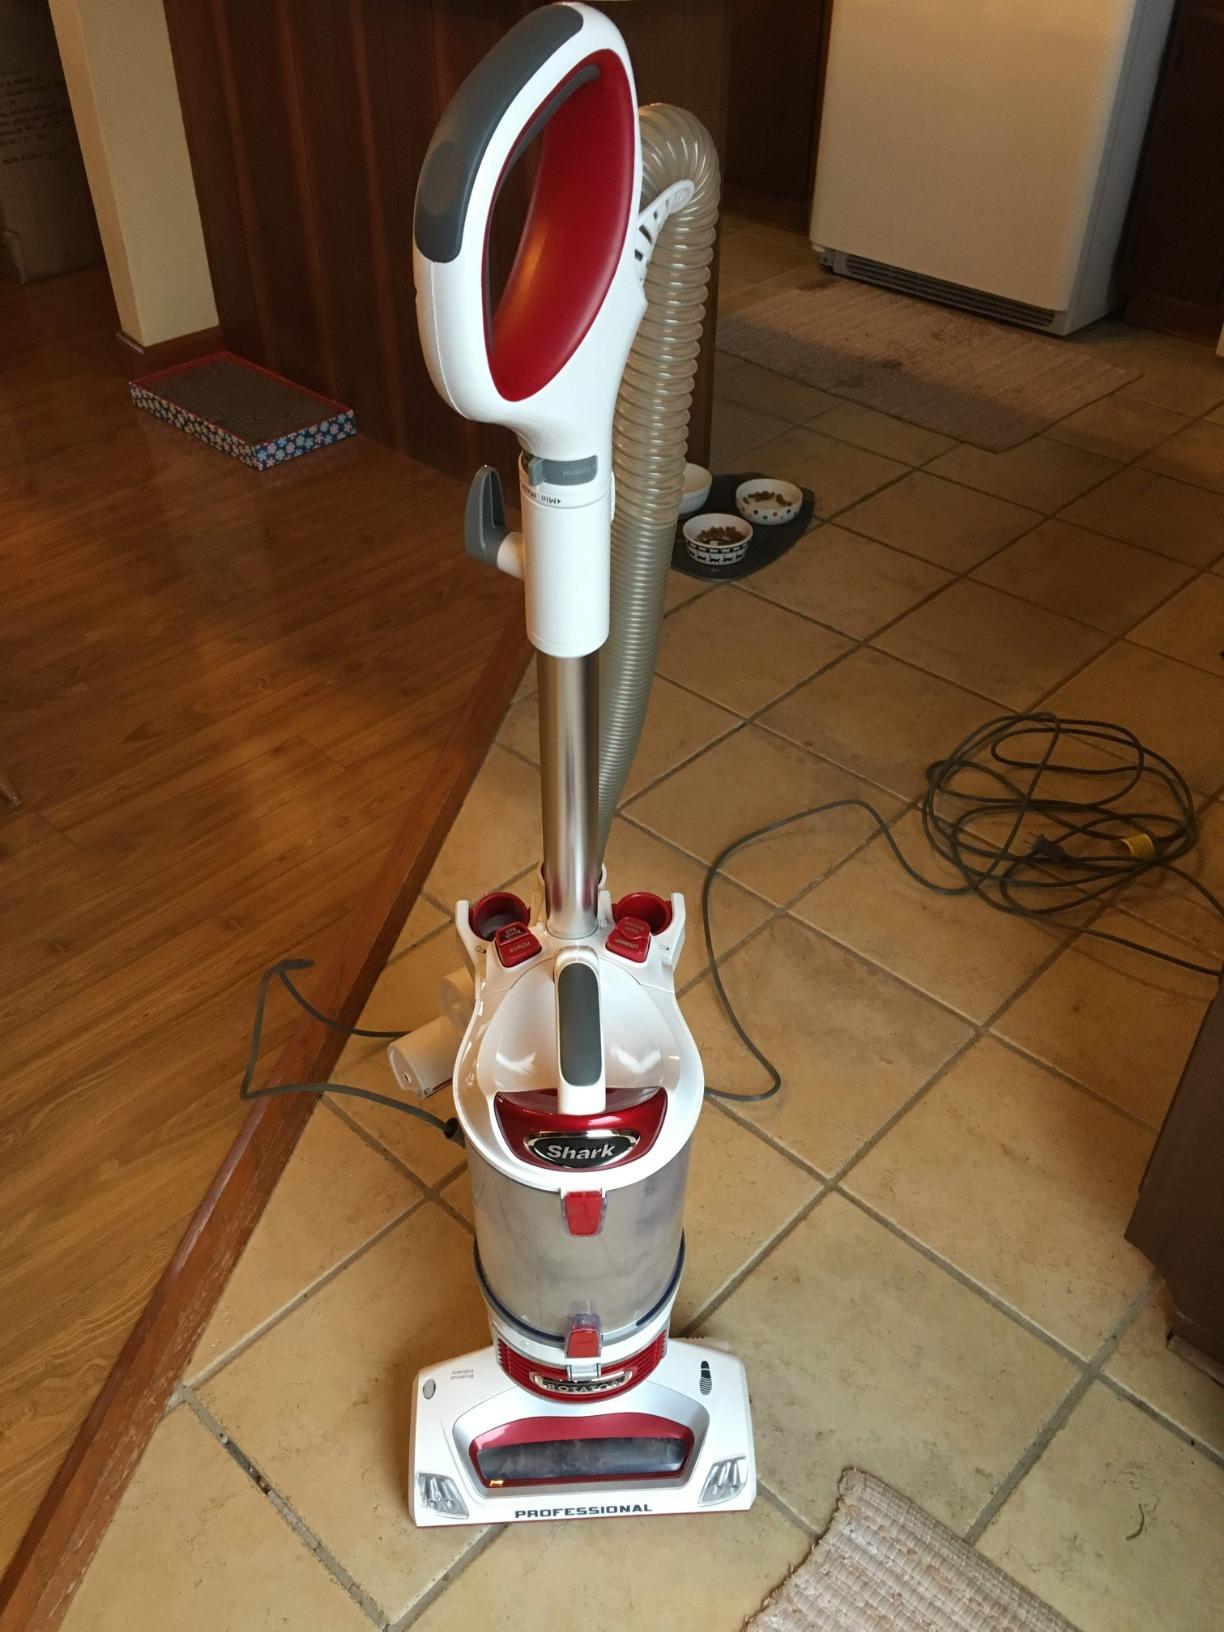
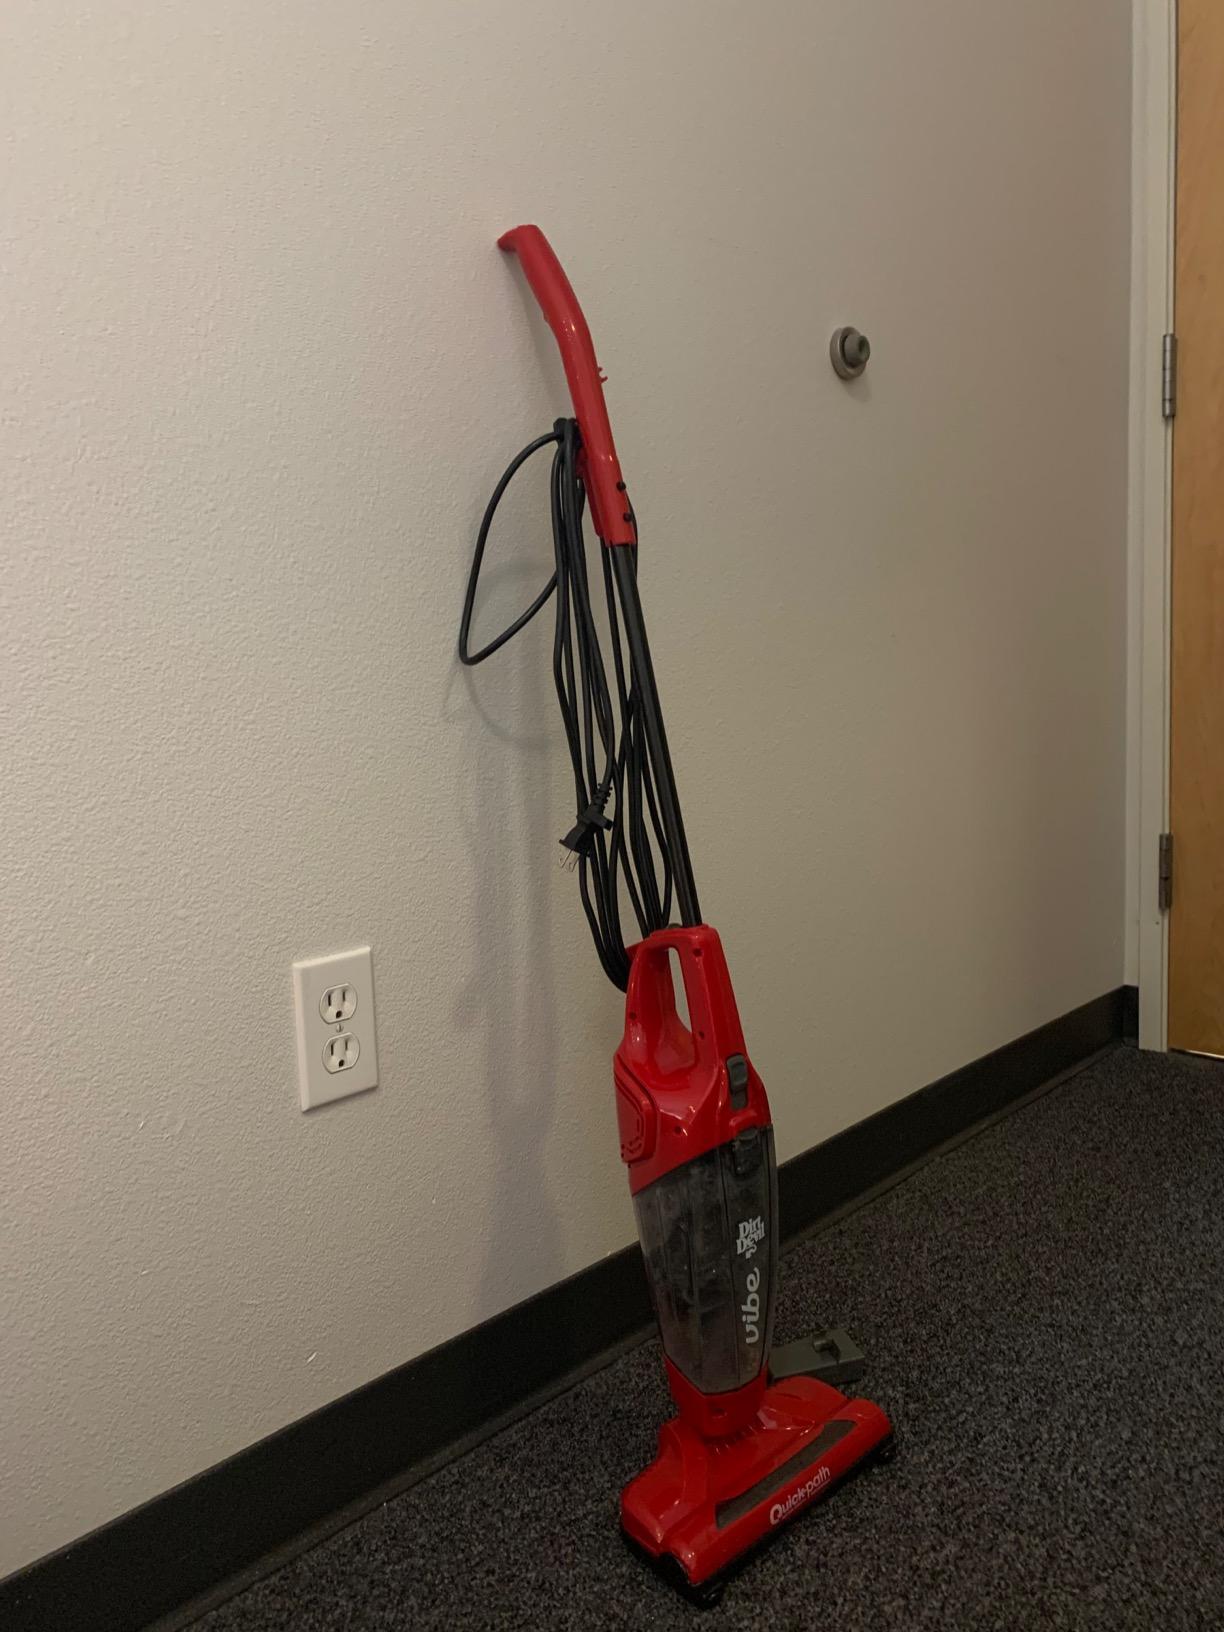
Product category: items_vacuum
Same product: no